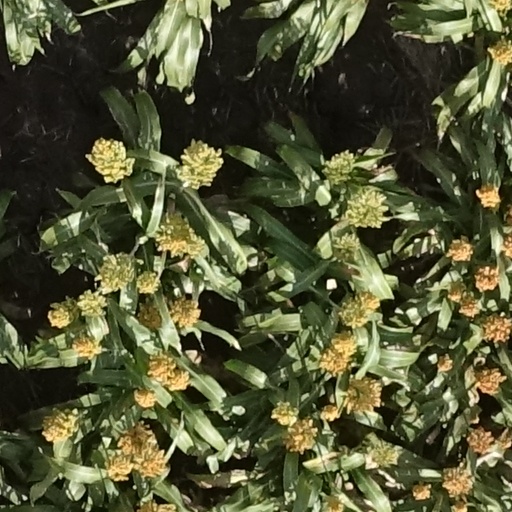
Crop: sorghum